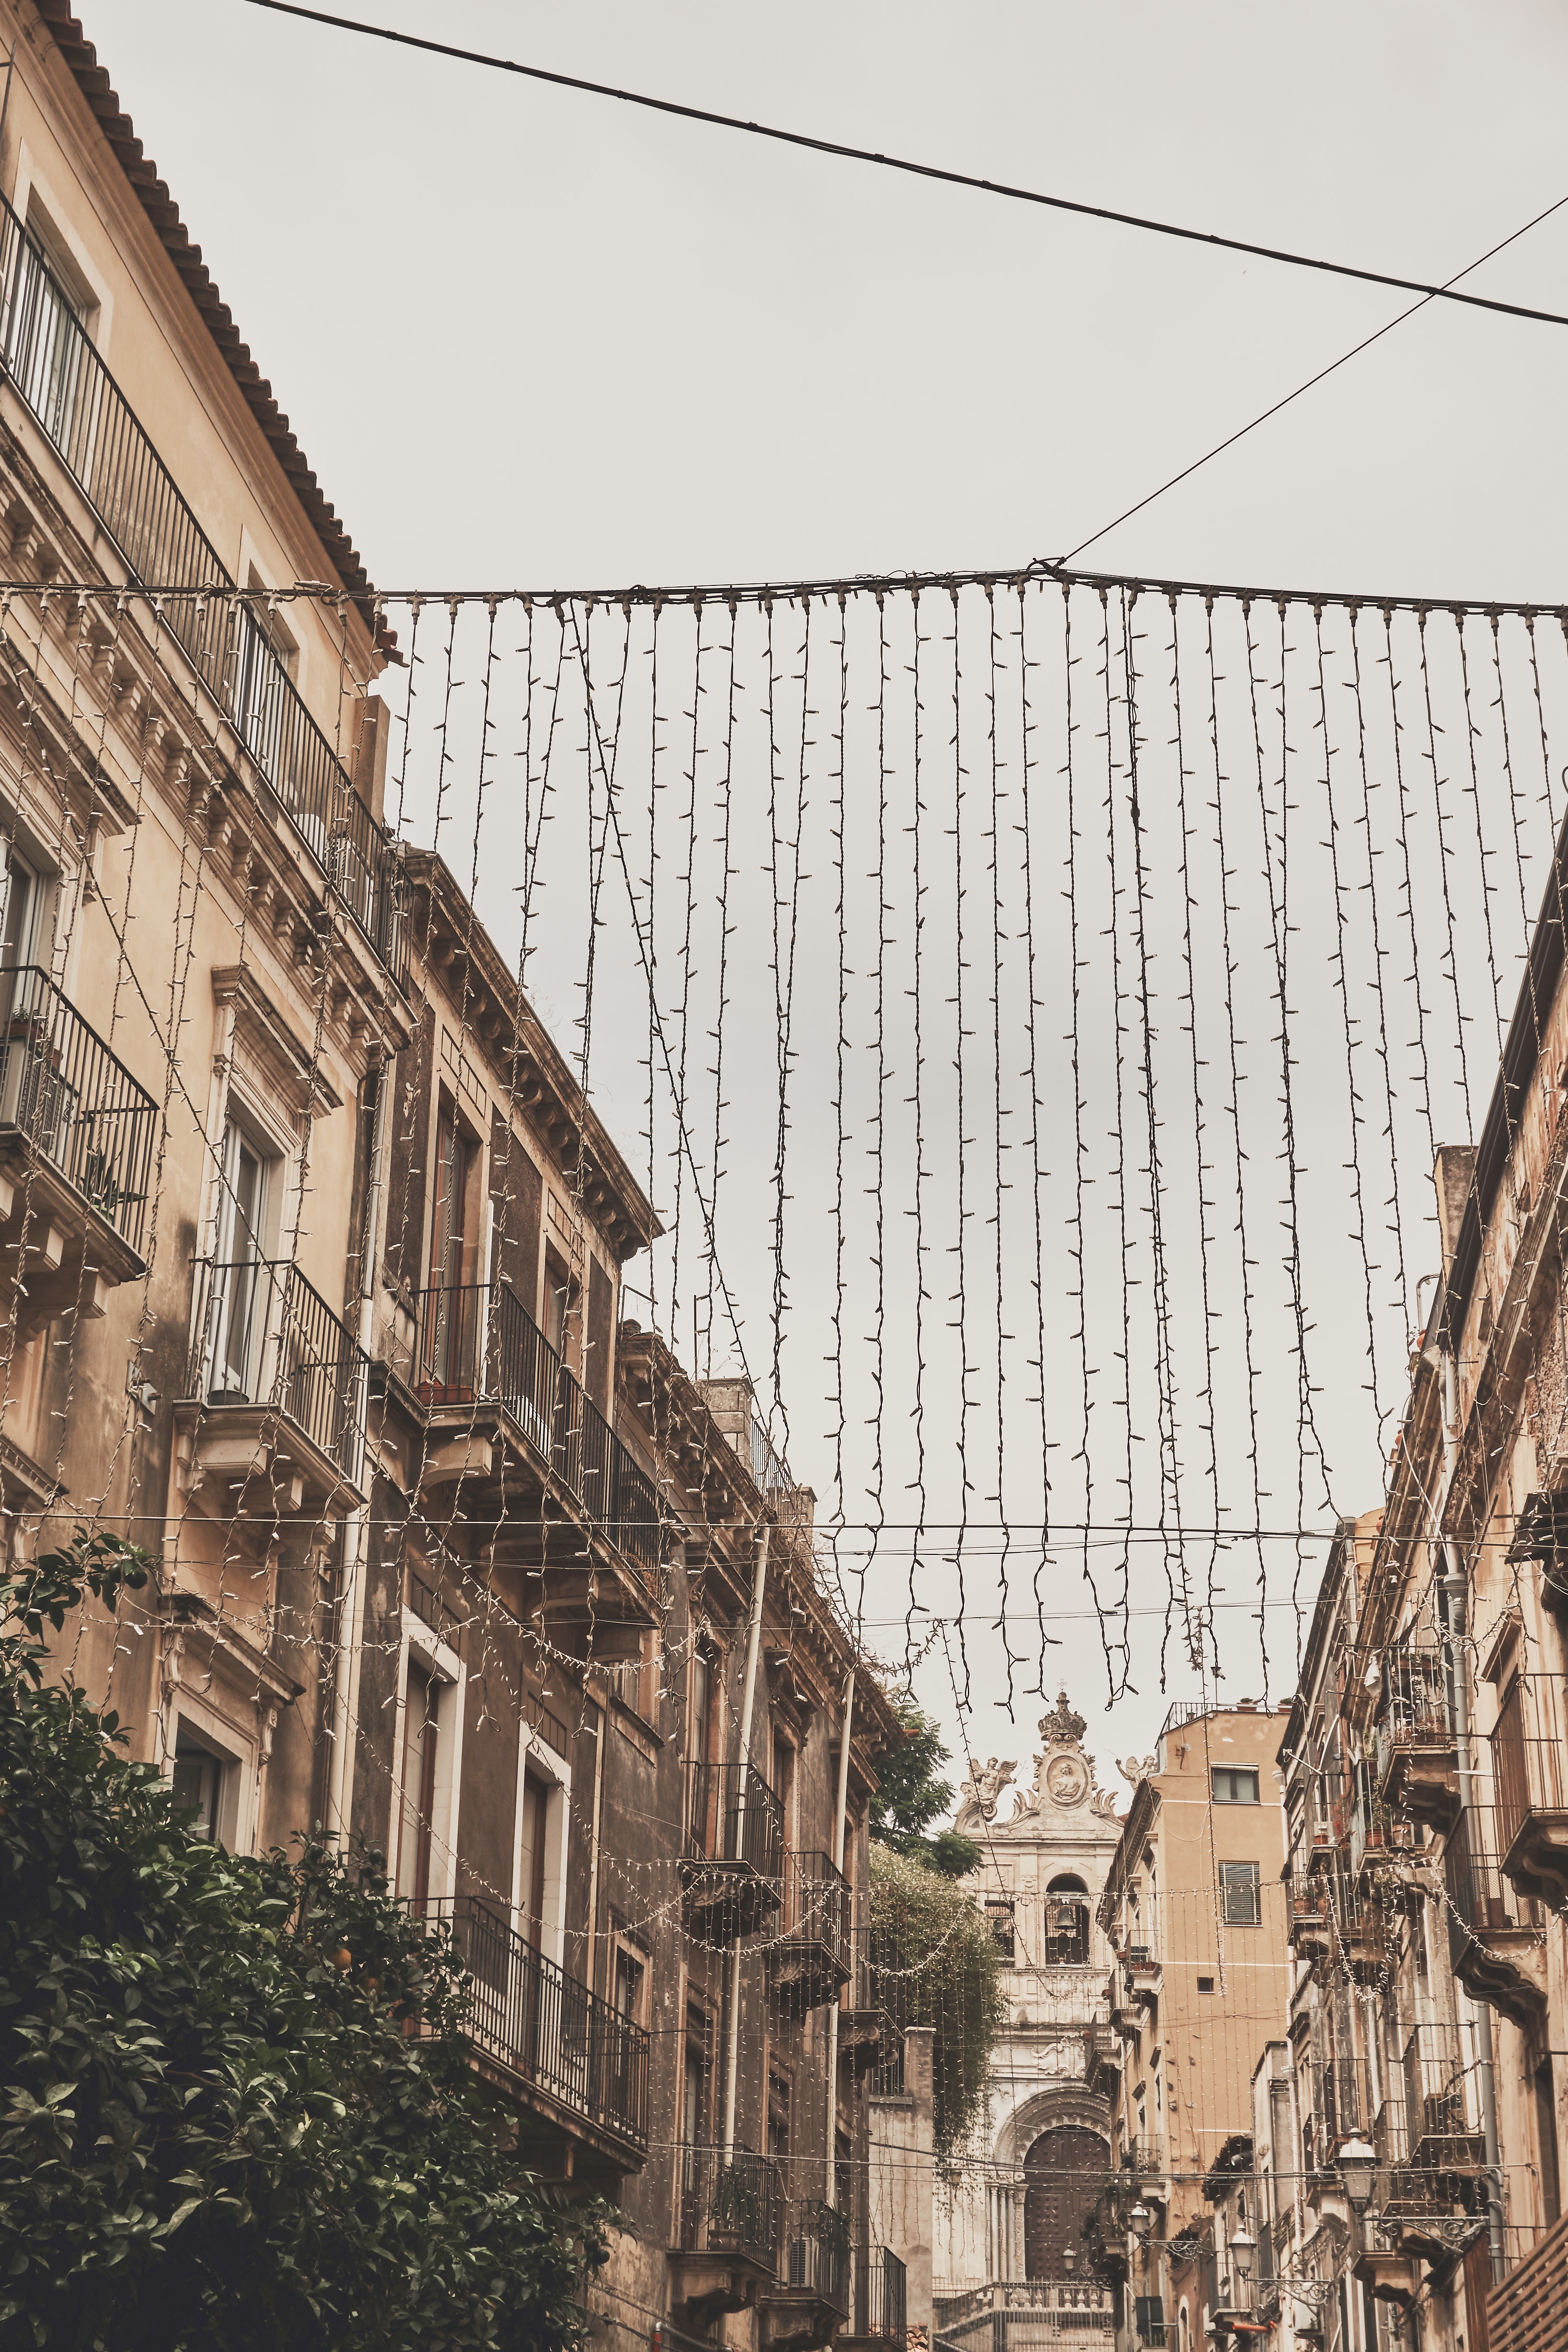
town, building, urban area, neighbourhood, residential area, city, wall, architecture, sky, facade, street, metropolis, alley, window, house, metropolitan area, roof, road